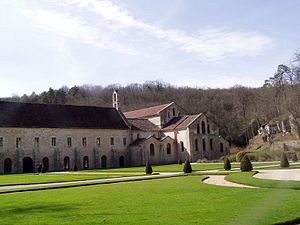
Fontenay (kloster)
Kirken og klosterbygningen sett fra hagen
Cistercienserklostret i Fontenay er et af Cistercienserordenens munkeklostre i kommunen Montbard i departementet Côte-d'Or i Frankrig.